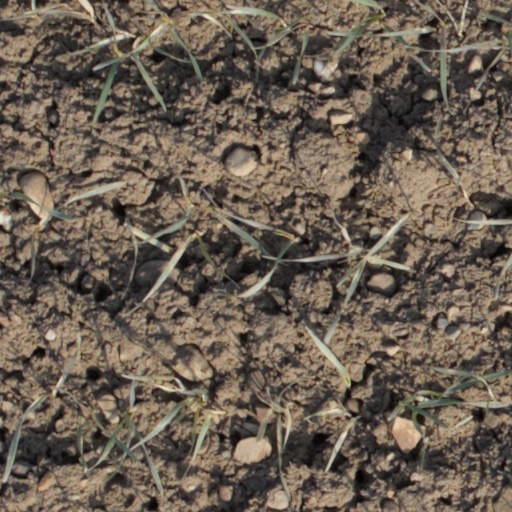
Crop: wheat